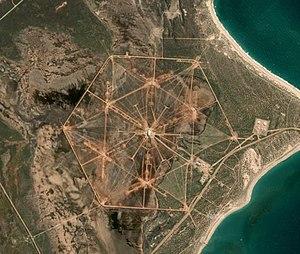
L'émetteur très basse fréquence Harold E.Holt est situé sur la côte nord-ouest de l’Australie, à 6 kilomètres au nord de la ville d’Exmouth, en Australie occidentale. La ville d’Exmouth a été construite en même temps que la station de communication afin d’apporter un soutien à la base et d’héberger les familles du personnel de l'US Navy.